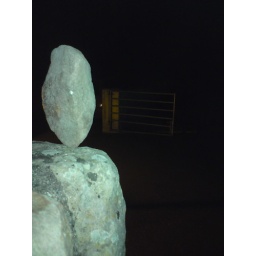
on the wall in the car park of the village hall at a wedding for a marine